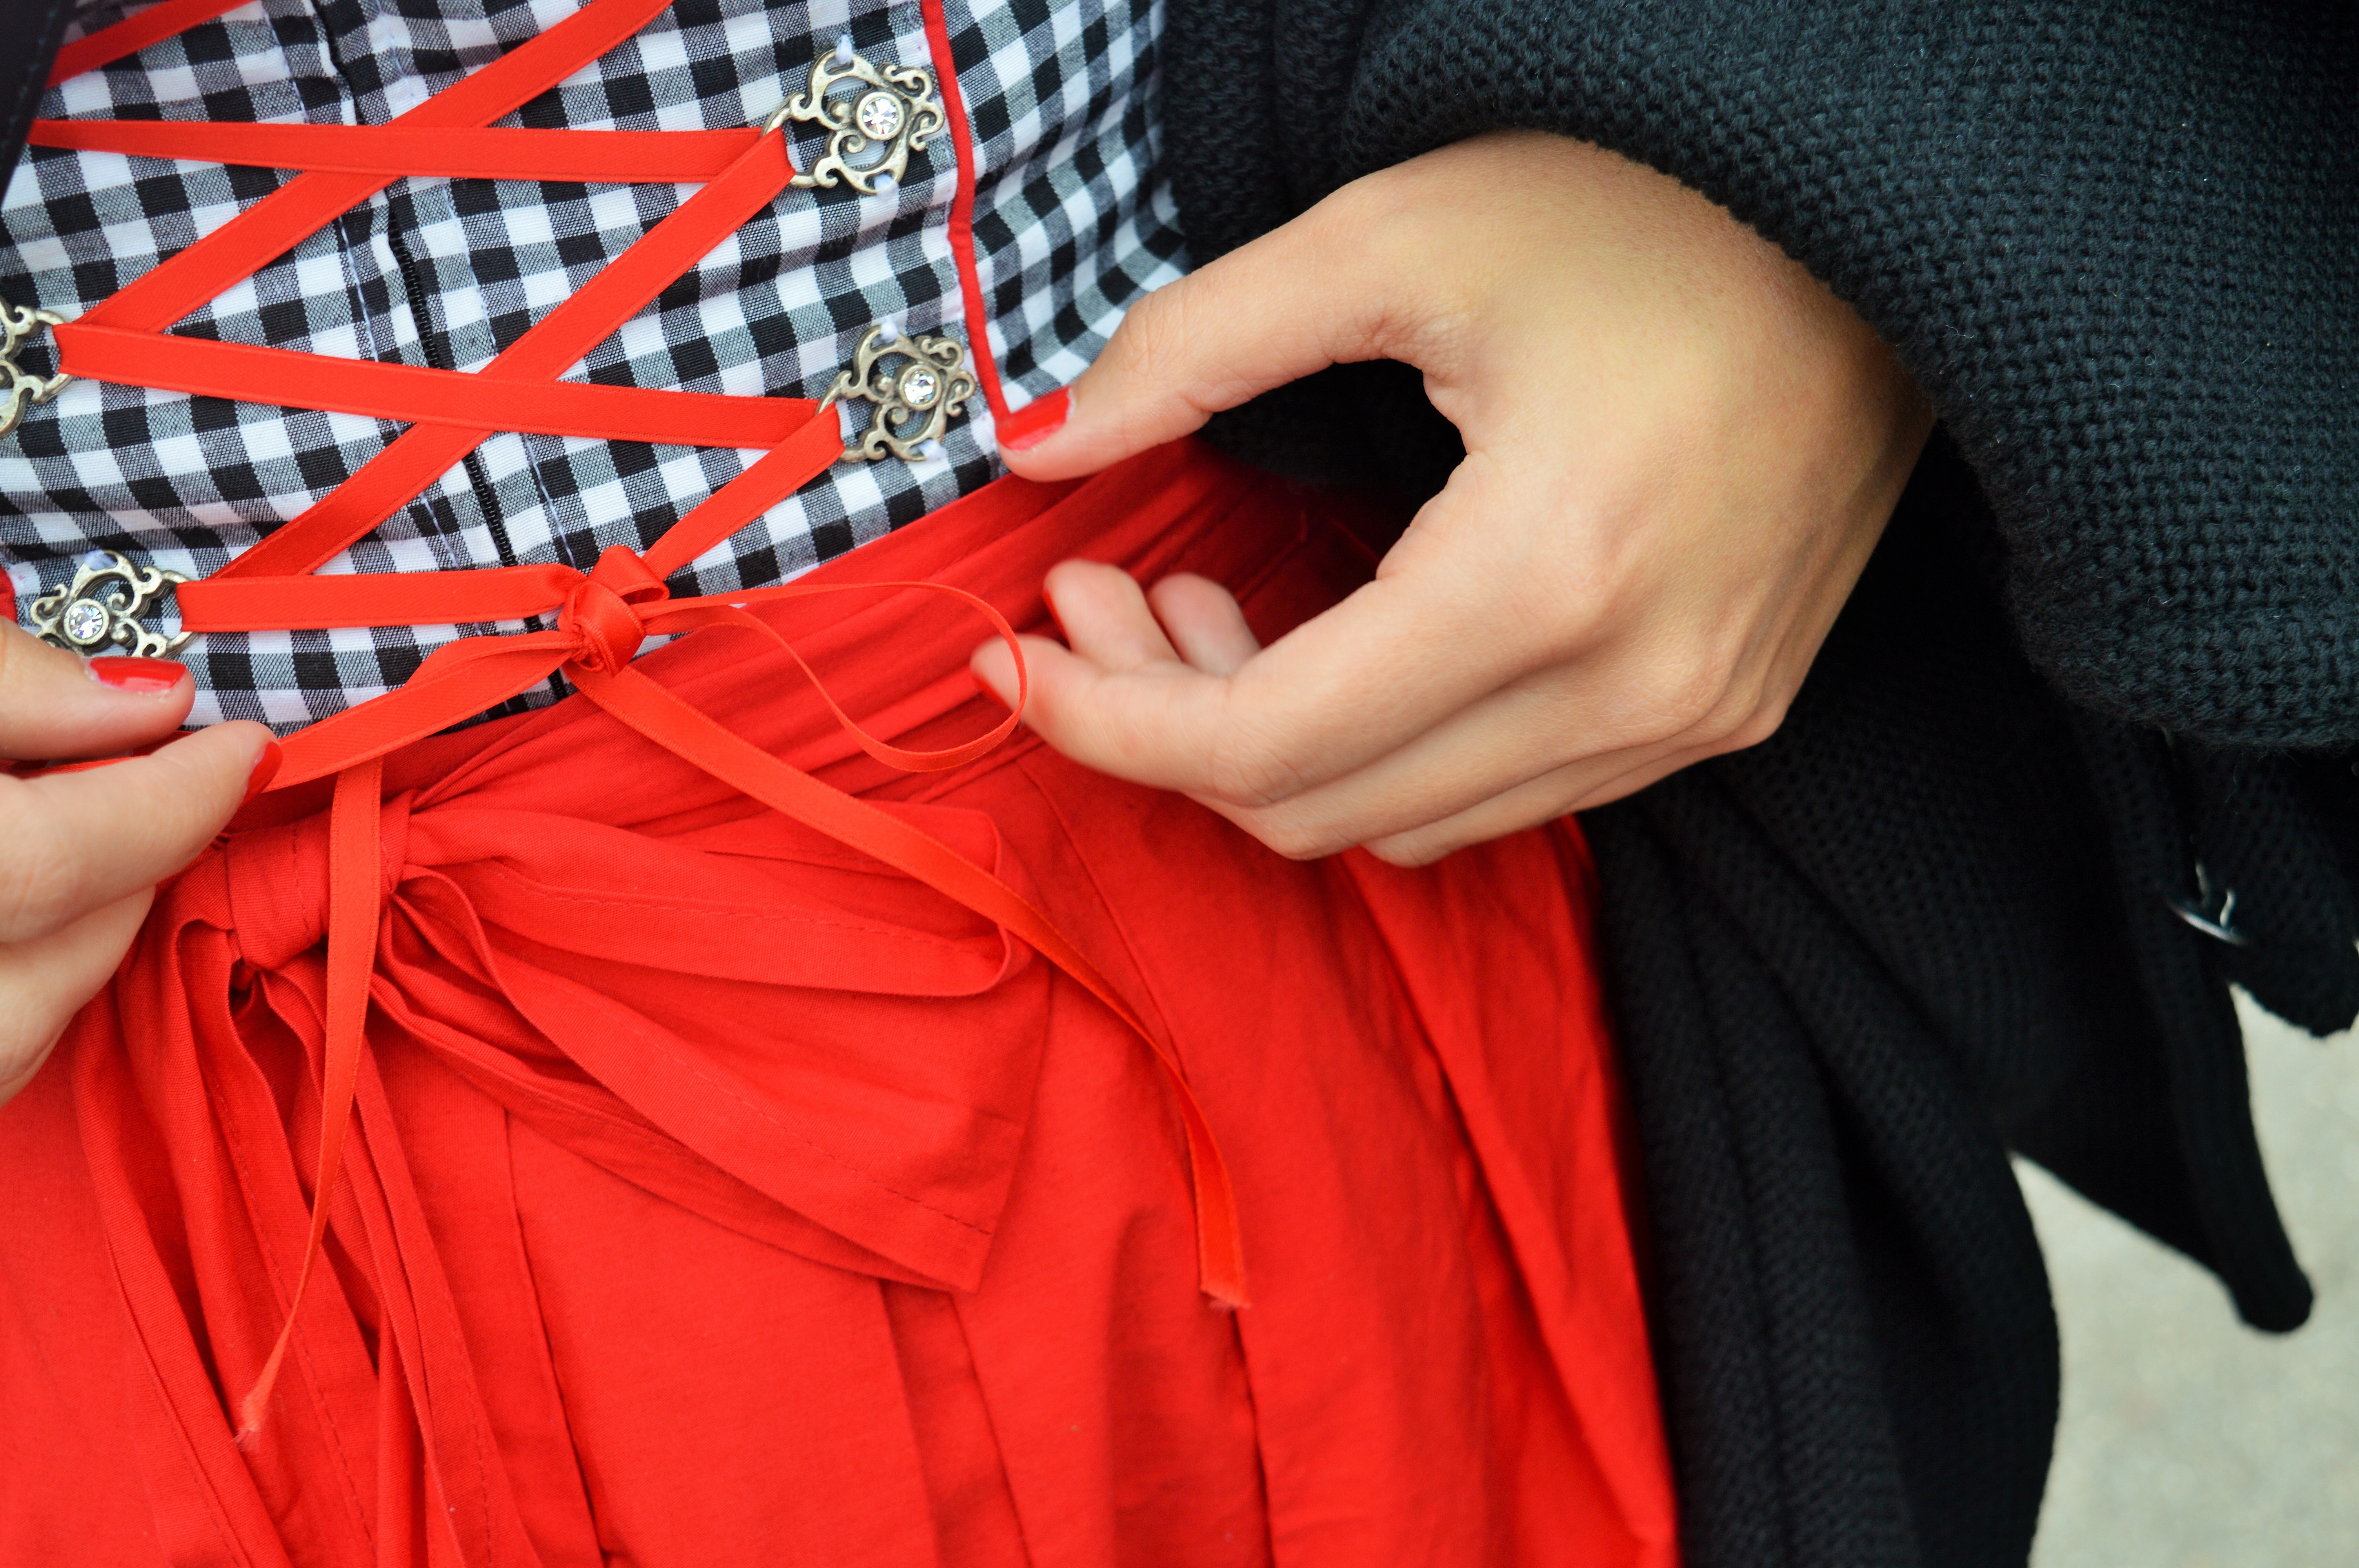
hand, red, fashion, clothing, outerwear, festive, festival, dress, bavaria, costume, munich, oktoberfest, dirndl, smart, chic, bavarian